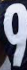
Number: 9